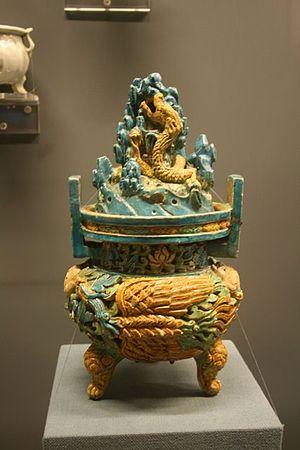
Le terme sancai désigne un type de céramique chinoise dont les décorations comportent des glaçures polychrome de trois couleurs, ou davantage.